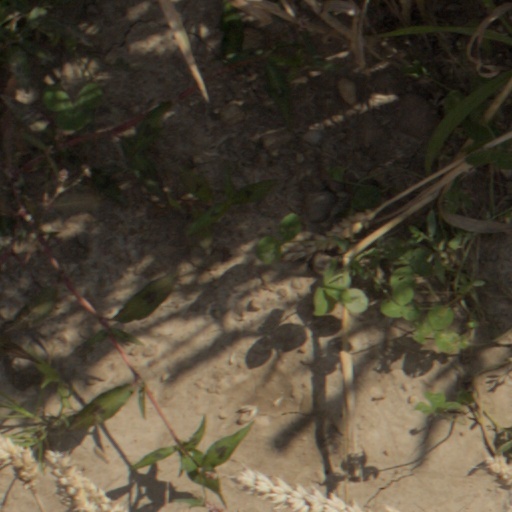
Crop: wheat